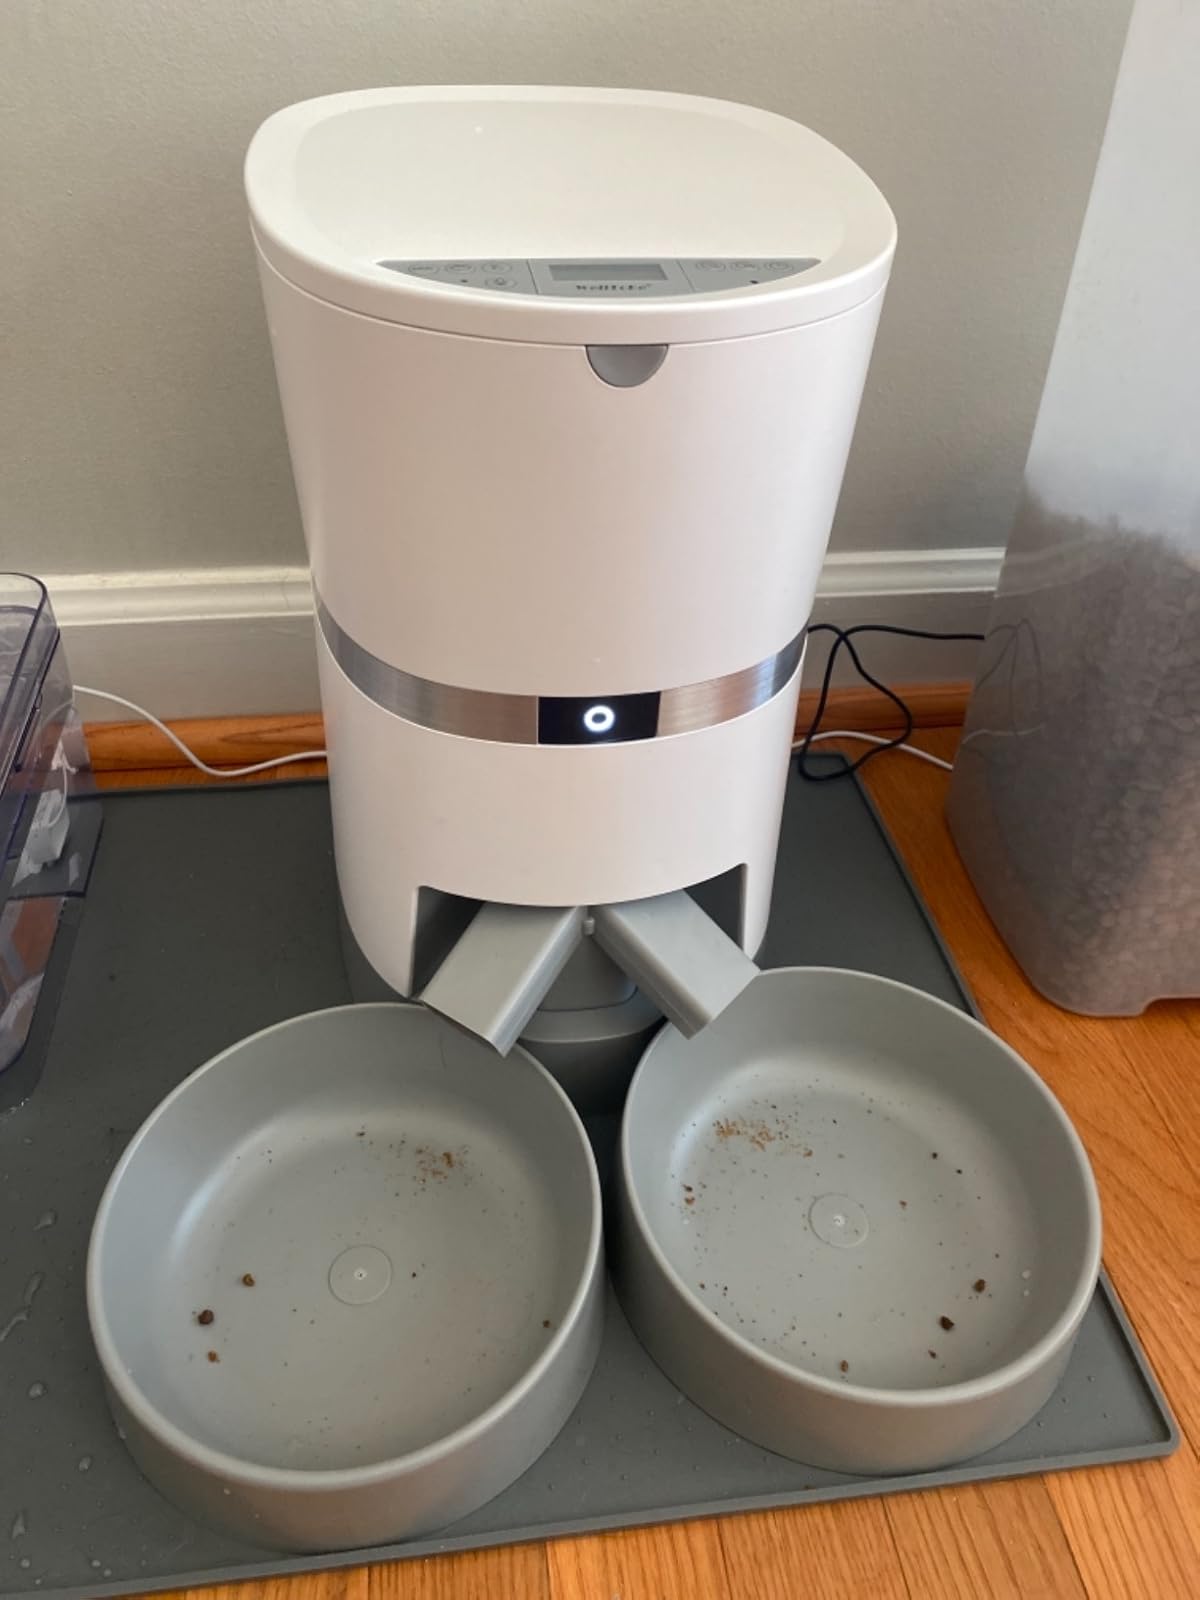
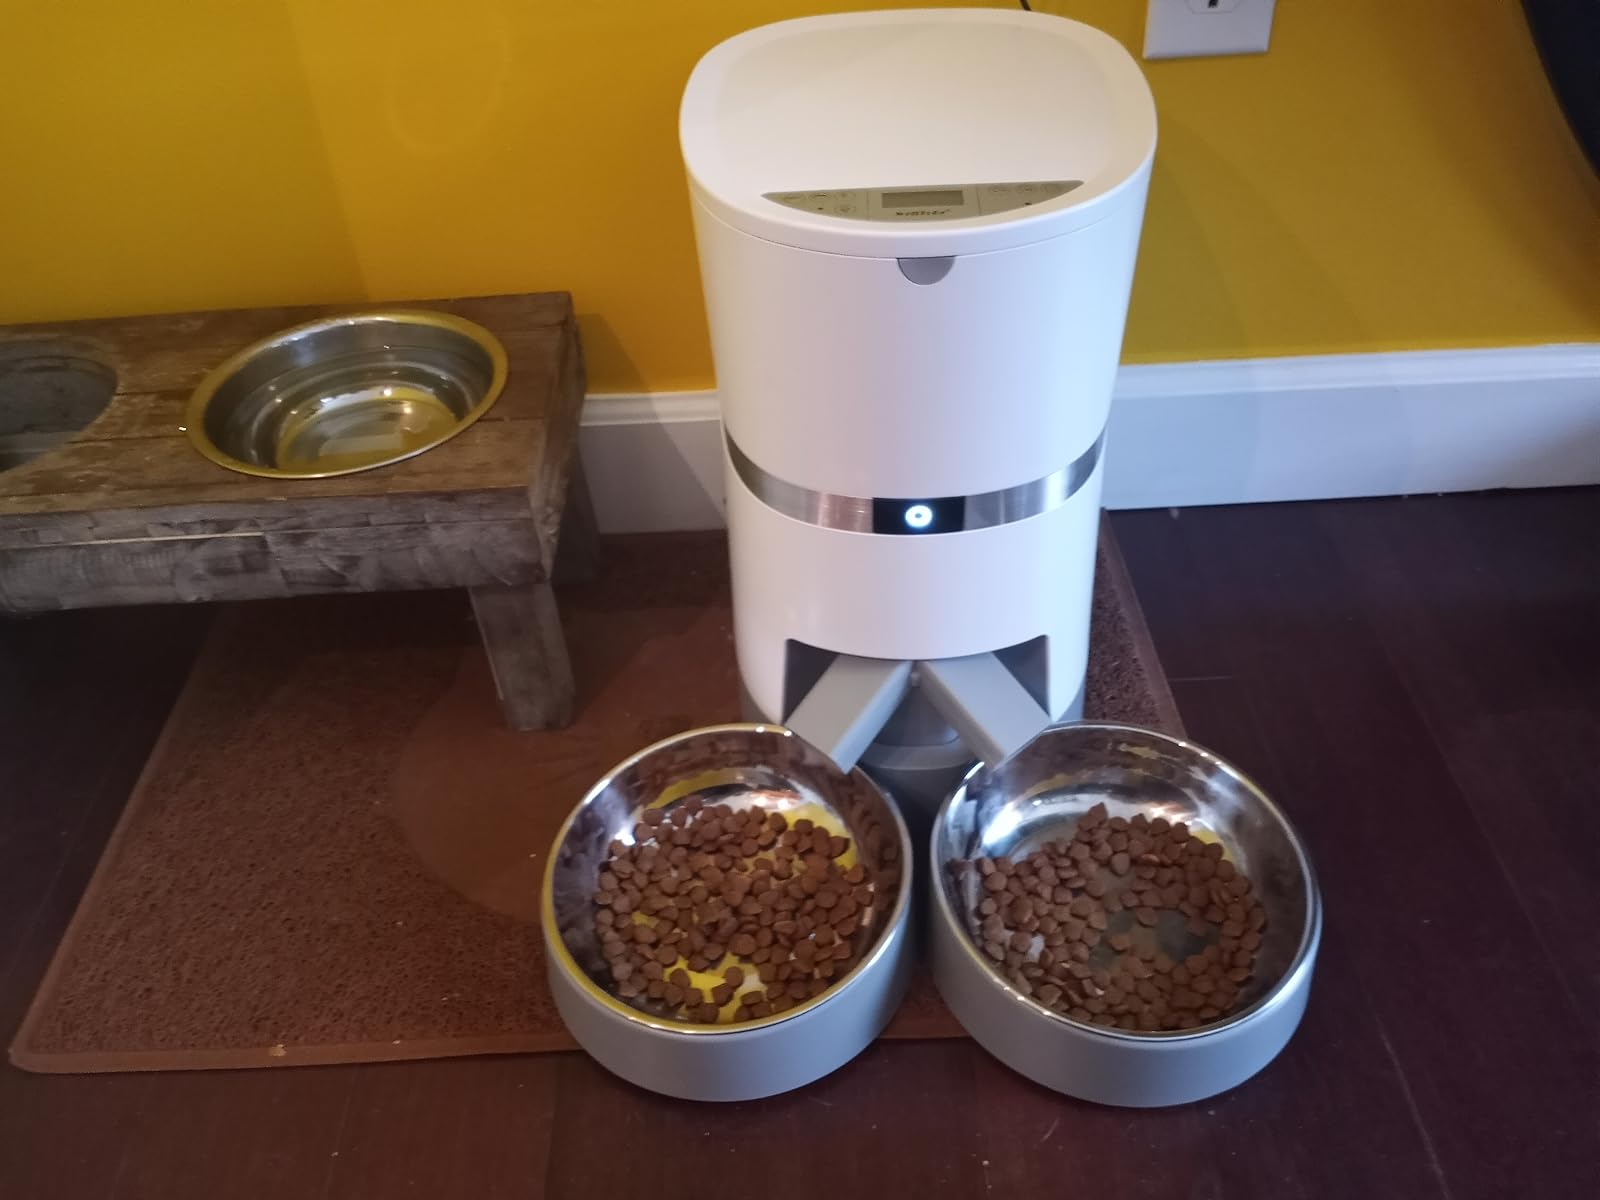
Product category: items_feeder
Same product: yes